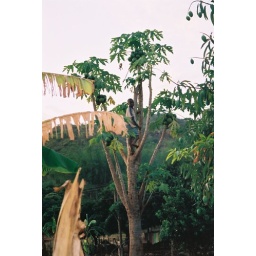
Popo (papaya), being gathered by a boy in the tall tree and mangoes to the right.